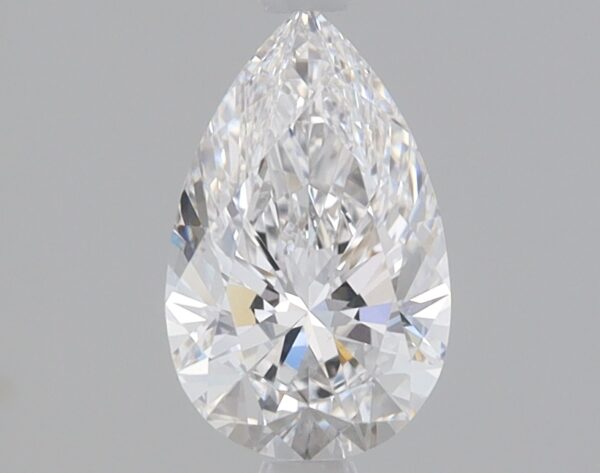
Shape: pear
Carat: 0.9
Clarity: VVS2
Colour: E
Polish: EX
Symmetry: EX
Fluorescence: NONE
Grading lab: IGI
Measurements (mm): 8.65 x 5.38 x 3.35